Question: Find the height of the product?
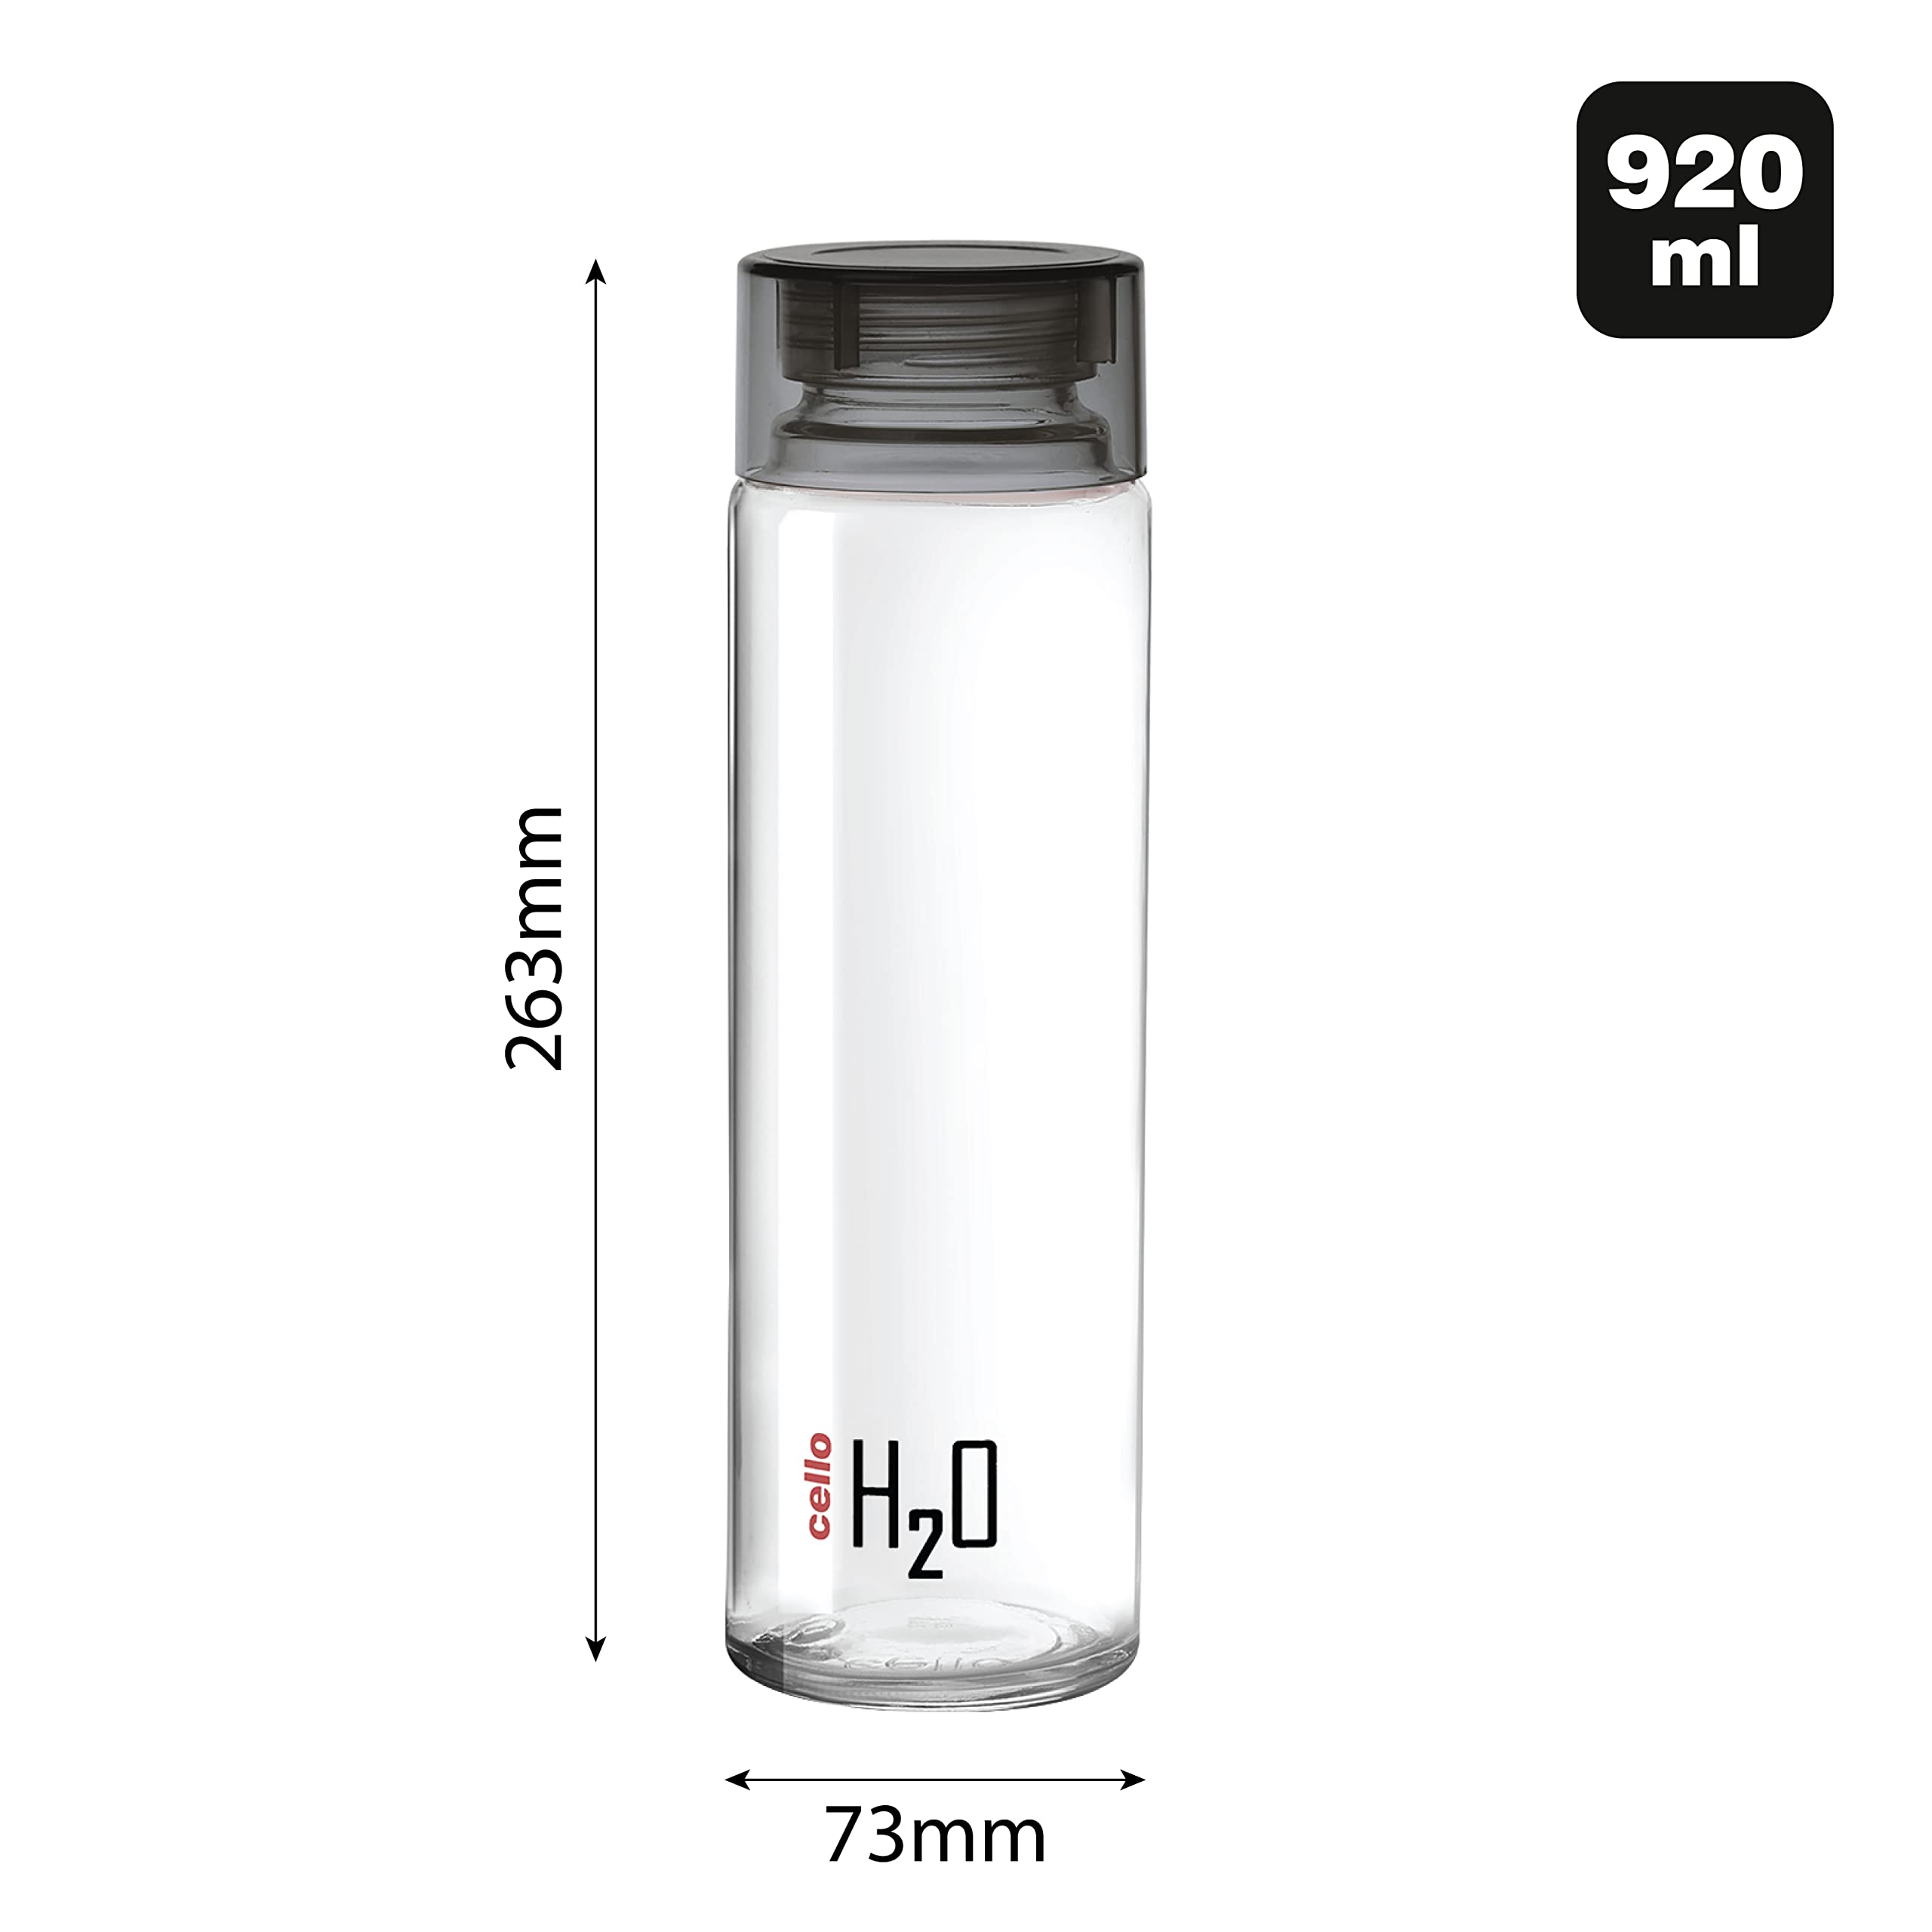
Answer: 263.0 millimetre